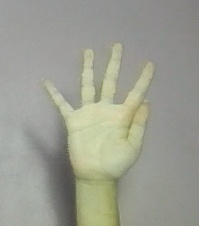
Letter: sheen